Indian Institute of Information Technology, Kottayam

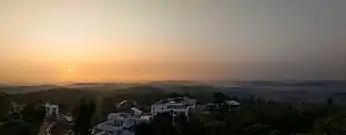
Campus of IIIT Kottayam at Valavoor, Kerala.

IIIT Kottayam was founded in 2015. In 2017, IIITK was declared as an Institute of National Importance by IIIT PPP Bill 2017.